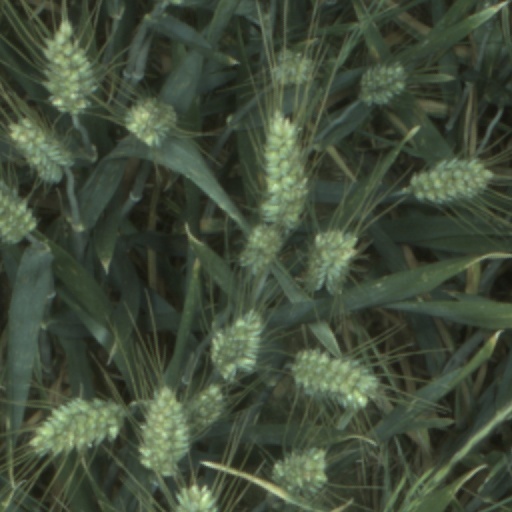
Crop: wheat